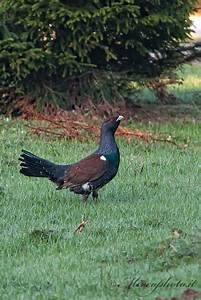
Label: chicken